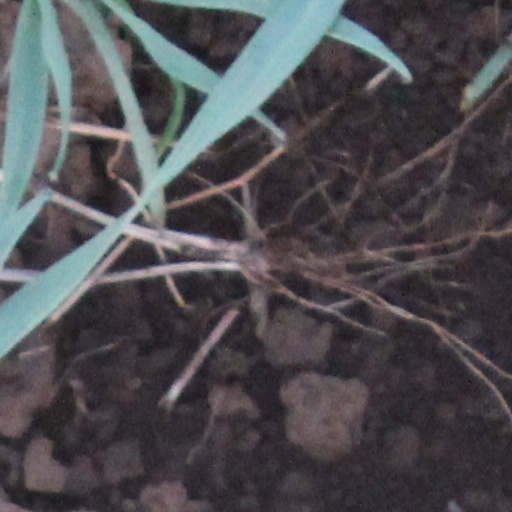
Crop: wheat